Tourmaline

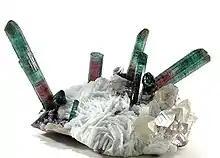
Elbaite with quartz and lepidolite on cleavelandite

, also called , is the sodium magnesium rich tourmaline endmember. Uvite, in comparison, is a calcium magnesium tourmaline. Dravite forms multiple series, with other tourmaline members, including schorl and elbaite.